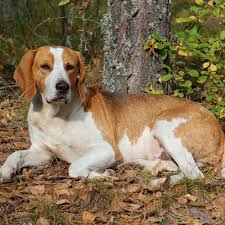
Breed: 223-n000074-English_foxhound